Luigi Bodio

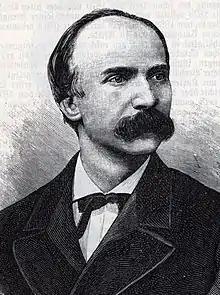

Luigi Bodio (born 12 October 1840 in Milan–2 November 1920 in Rome) was an Italian economist and statistician, among the founders of Italian Statistics. He was the first General Secretary of the International Statistical Institute (ISI) and among the first Presidents of ISI.